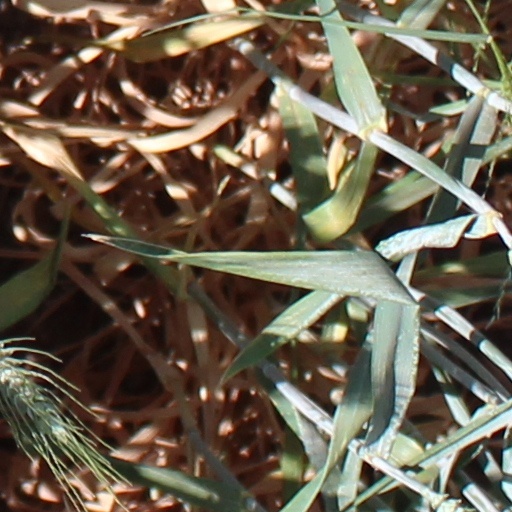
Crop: wheat